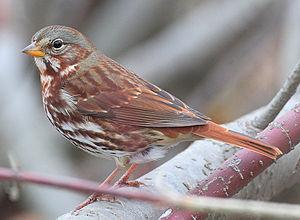
Passerella est un genre de passereaux de la famille des Passerellidae. Il comprenait seulement le Bruant fauve avant que Handbook of the Birds of the World et le Congrès ornithologique international ne divise cette espèce en quatre.
Le Bruant fauve est une espèce de passereaux appartenant à la famille des Passerellidae. Cette espèce résulte de la division en quatre de l'espèce historique.